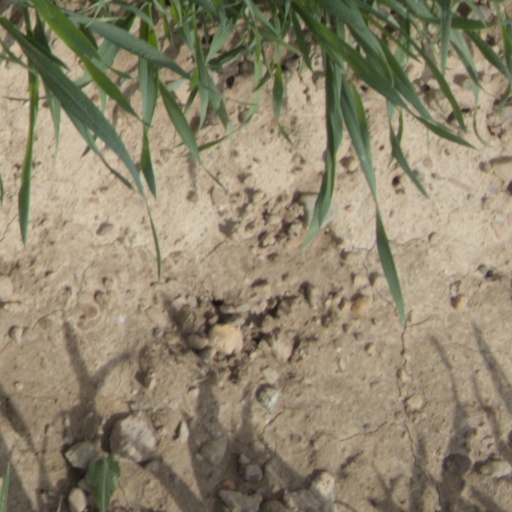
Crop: wheat